Nikos Zachariadis

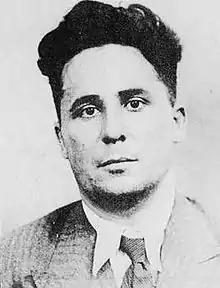
A photo of Zachariadis, from the 30 May 1945 edition of "Rizospastis".

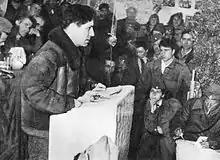
Nikos Zachariadis, president of the Supreme Military Council of Democratic Army of Greece

Nikos Zachariadis (27 April 1903 – 1 August 1973) was General Secretary of the Communist Party of Greece (KKE) from 1931 to 1956.